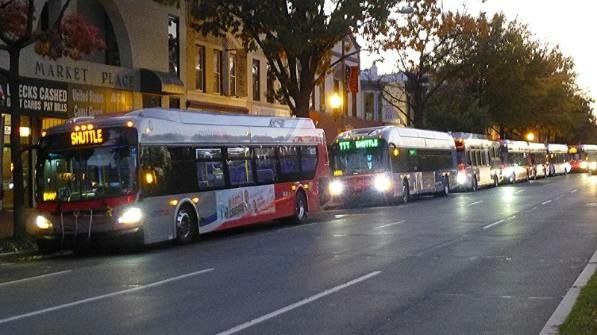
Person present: No